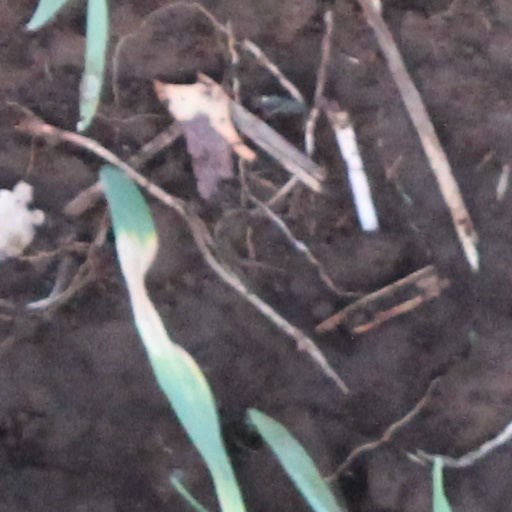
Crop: wheat